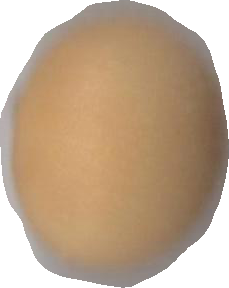
Variety: Grobogan